Graman, New South Wales

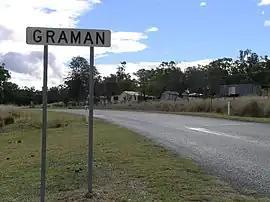
Township sign

Graman is a small village nestled on the banks of Graman Creek, 40 km northwest of Inverell and 25 km from Ashford in Inverell Shire, New South Wales, Australia. The village is situated on the Inverell to Yetman road at elevation of about 606 metres. Graman is in Arrawatta County. At the 2016 census, it recorded a population of 103 people.